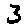
Label: 3